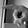
ASL letter: P